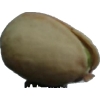
Label: pistachio